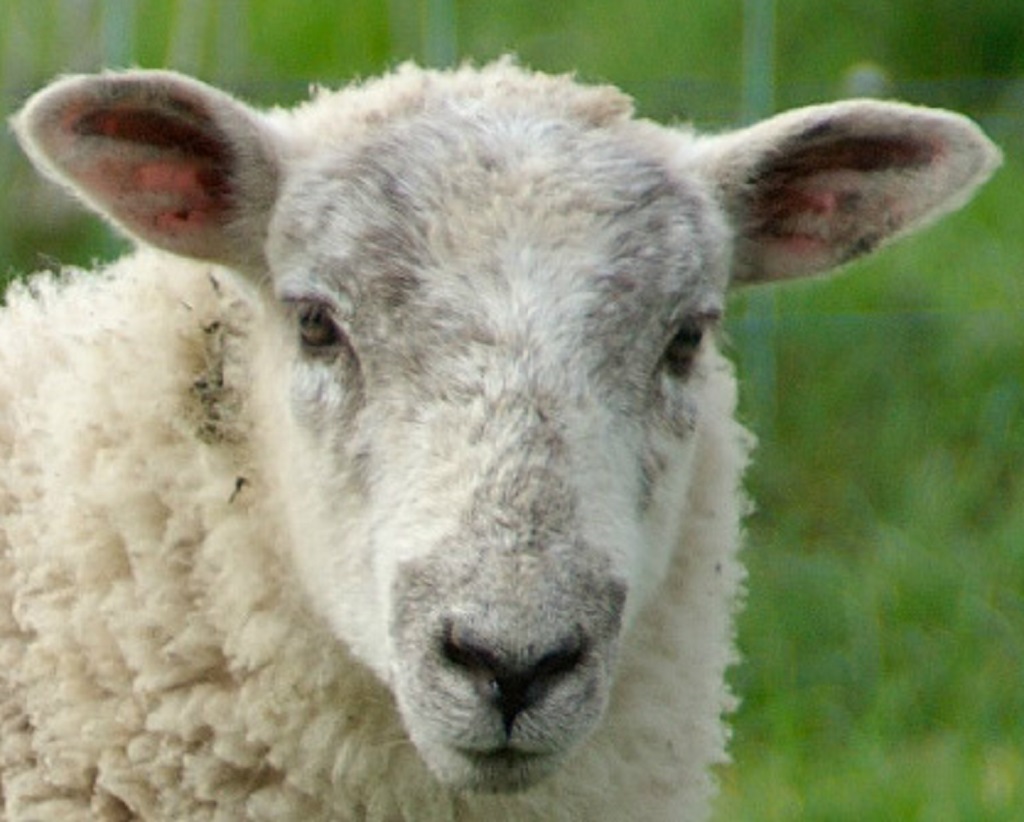
Label: no pain